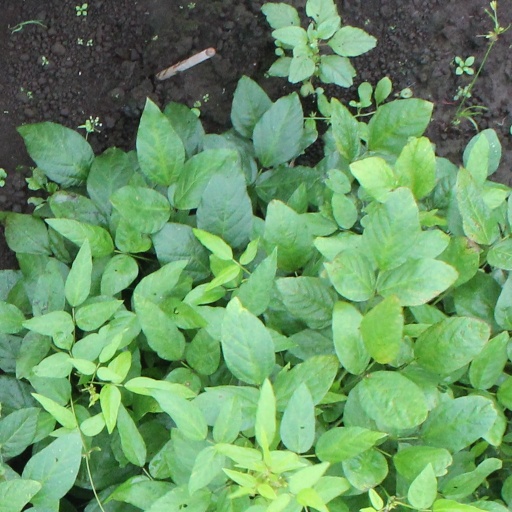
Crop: soybean